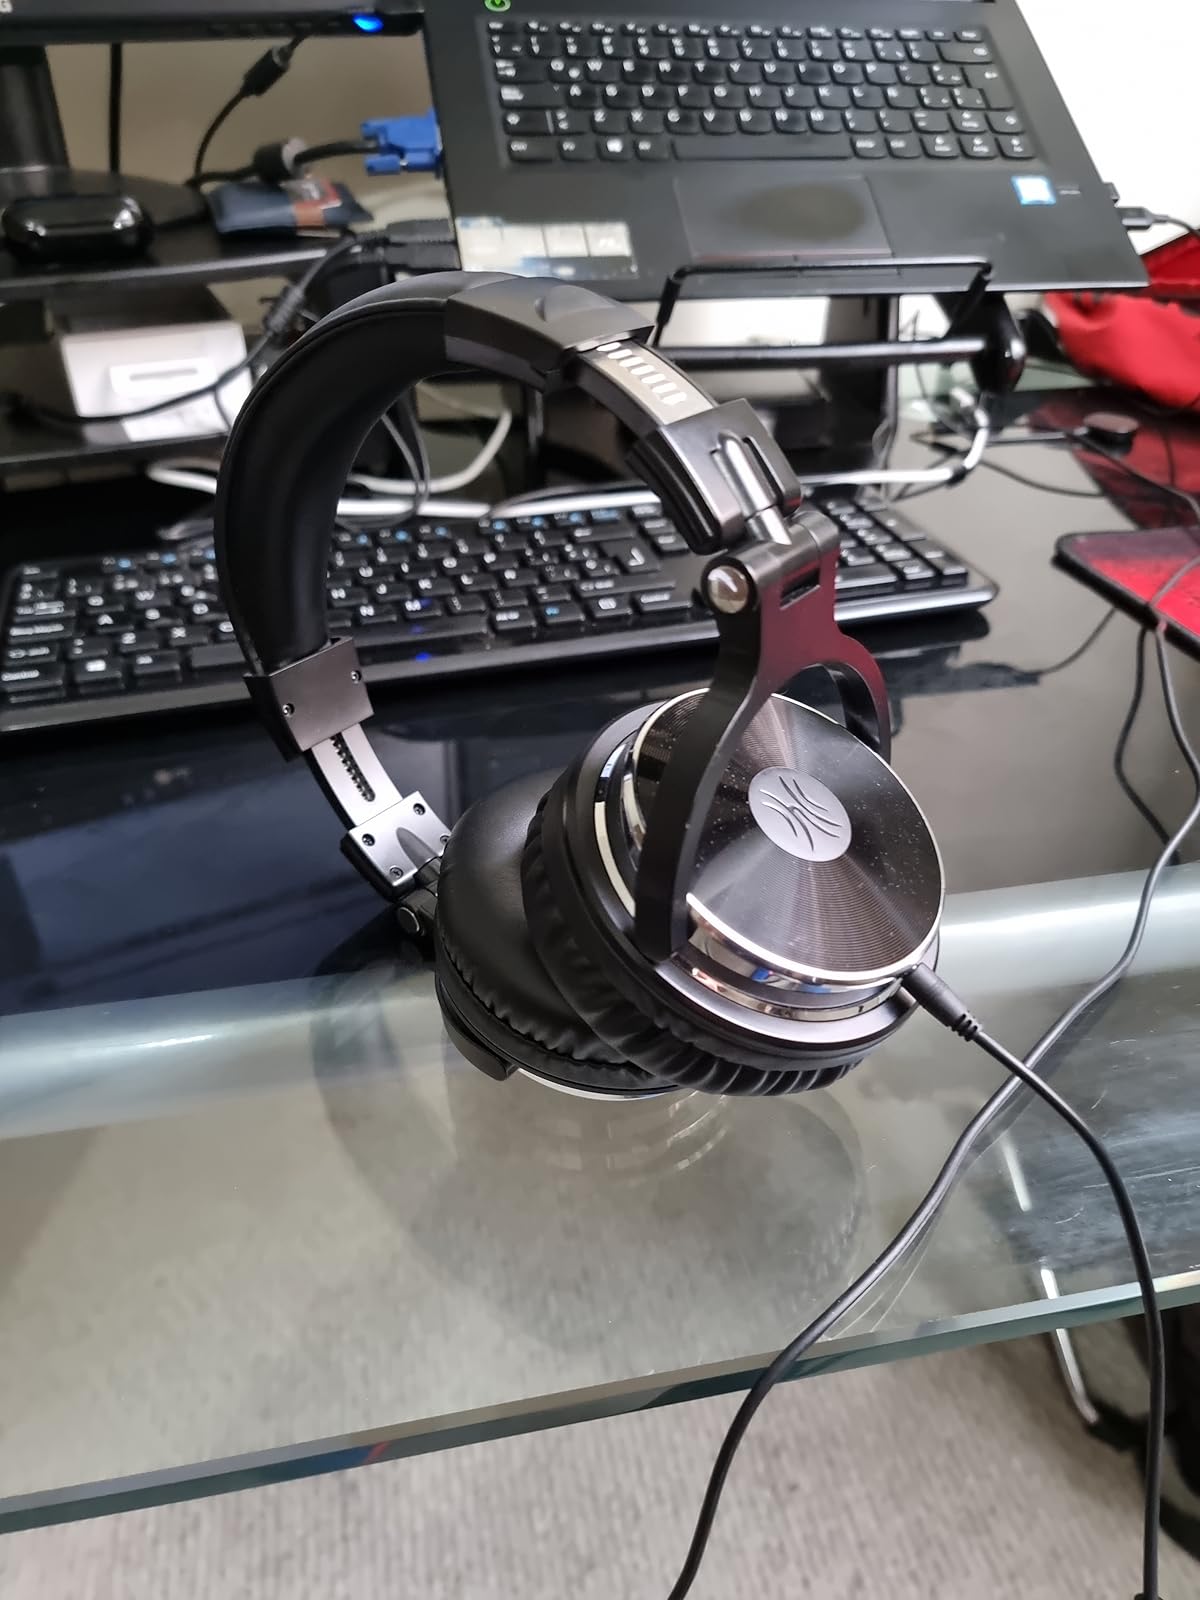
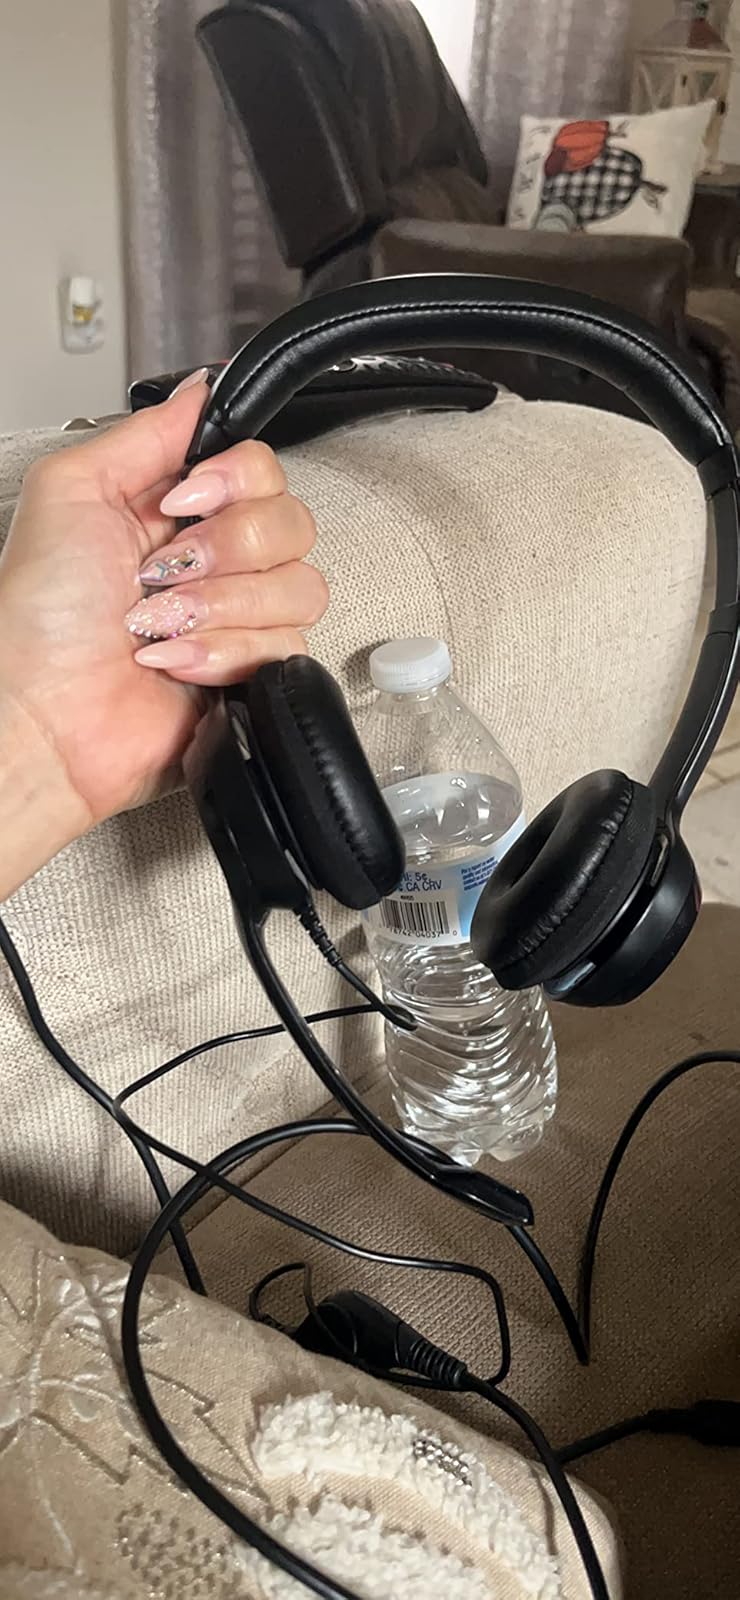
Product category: headphones
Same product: no